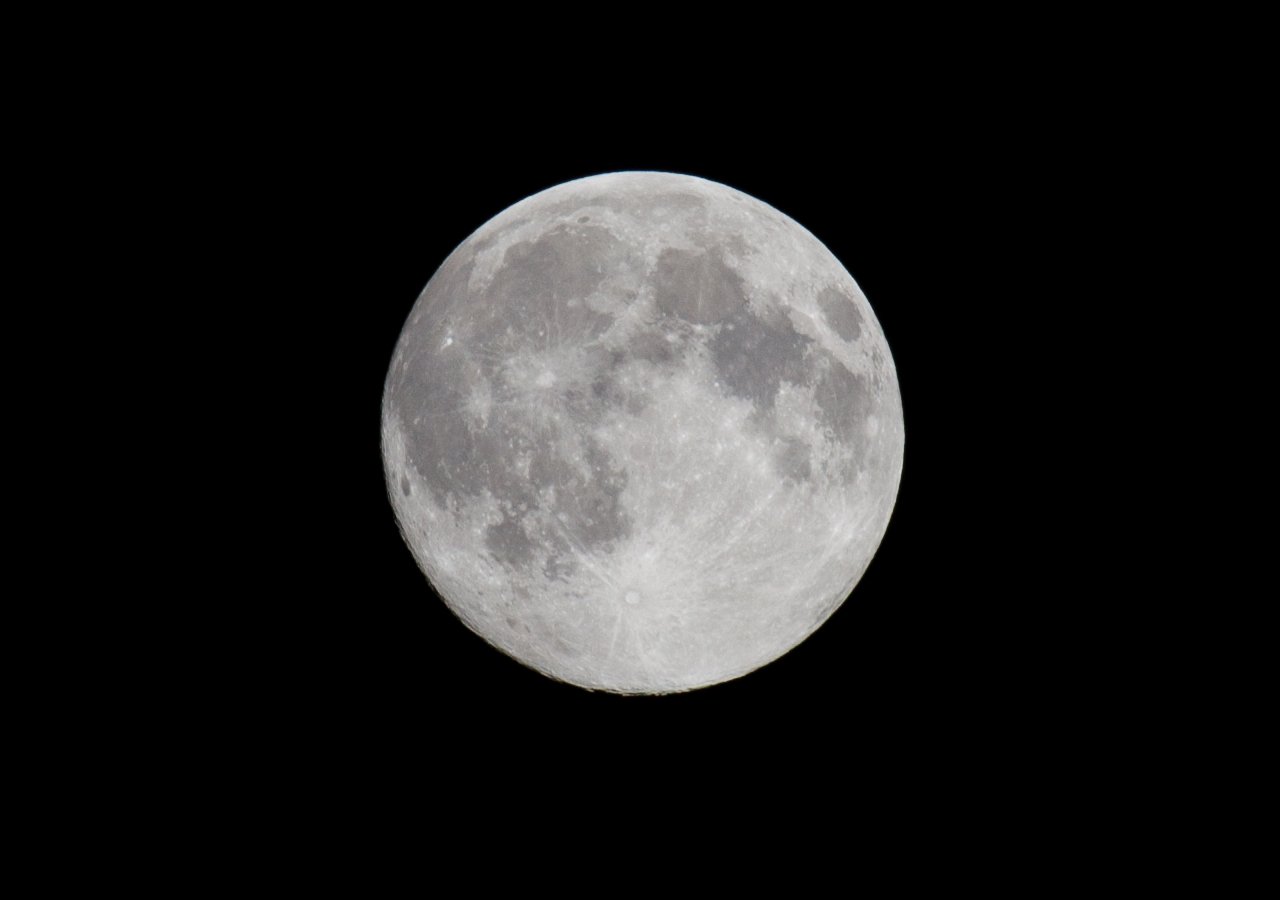
black and white, sky, night, cosmos, round, atmosphere, space, halloween, glow, crater, moon, full moon, circle, astrology, satellite, surface, grey, full, astronomy, universe, luna, lunar, detail, orbit, astronomical object, celestial event